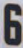
Number: 6